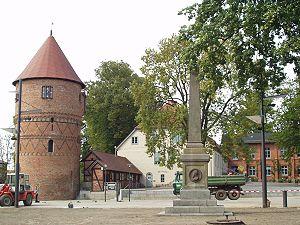
Lübz est une petite ville allemande se trouvant au bord du canal de l'Elde dans le Mecklembourg et l'arrondissement de Ludwigslust-Parchim.